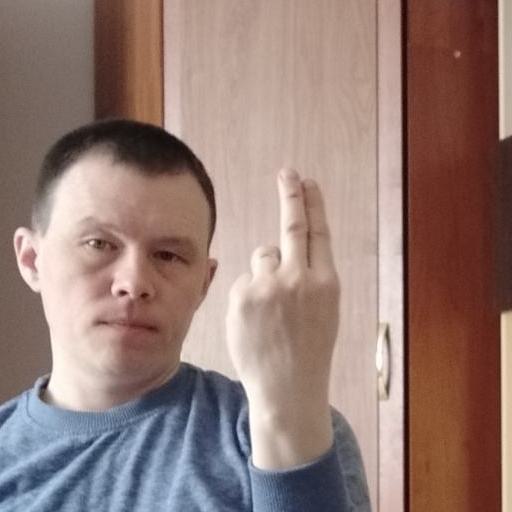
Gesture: two_up_inverted